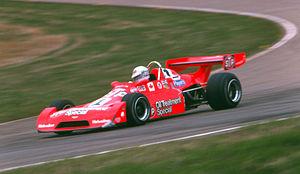
William Brack est un pilote automobile né à Toronto, Ontario le 26 décembre 1935. Après des débuts en courses sur glace au début des années 1960, il participe à trois Grands Prix du Canada de Formule 1 en 1968, 1969 et 1972. Il obtient par la suite beaucoup de succès en Formule Atlantique, remportant le championnat en 1974 et 1975.